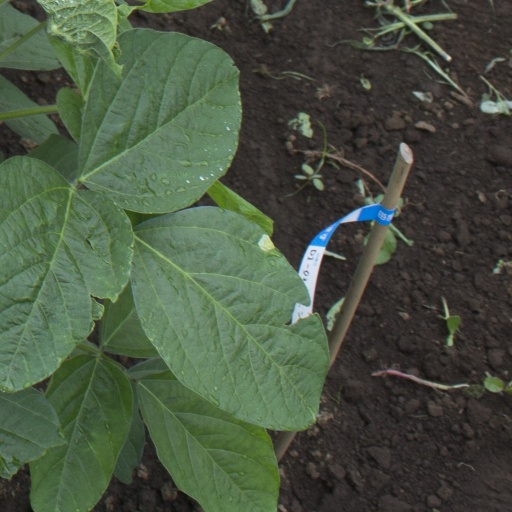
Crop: soybean